Evelyn Mawuli

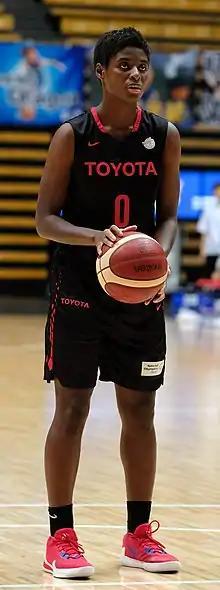
Mawuli in 2019

Evelyn Mawuli (馬瓜 エブリン; born 2 June 1995) is a Japanese professional basketball player. She competed at the 2020 Summer Olympics, winning a silver medal. Evelyn was born to Ghanaian parents in Toyohashi, Aichi. At the age of 14, she naturalized along with her entire family to become a Japanese citizen, in order to represent Japan in international tournaments.